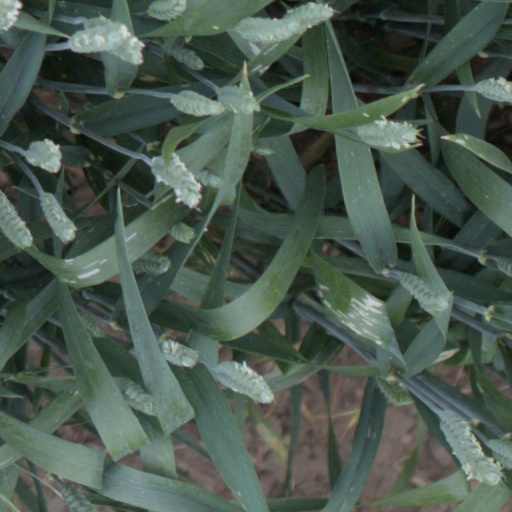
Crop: wheat